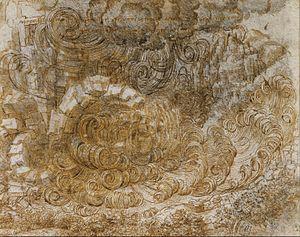
Le Déluge désigne une très ancienne inondation catastrophique causée par des pluies diluviennes et continues durant sept ou quarante jours, selon les versions. Surtout connu par le récit de l'Arche de Noé dans la Bible, ce mythe est présent dans de nombreuses cultures.